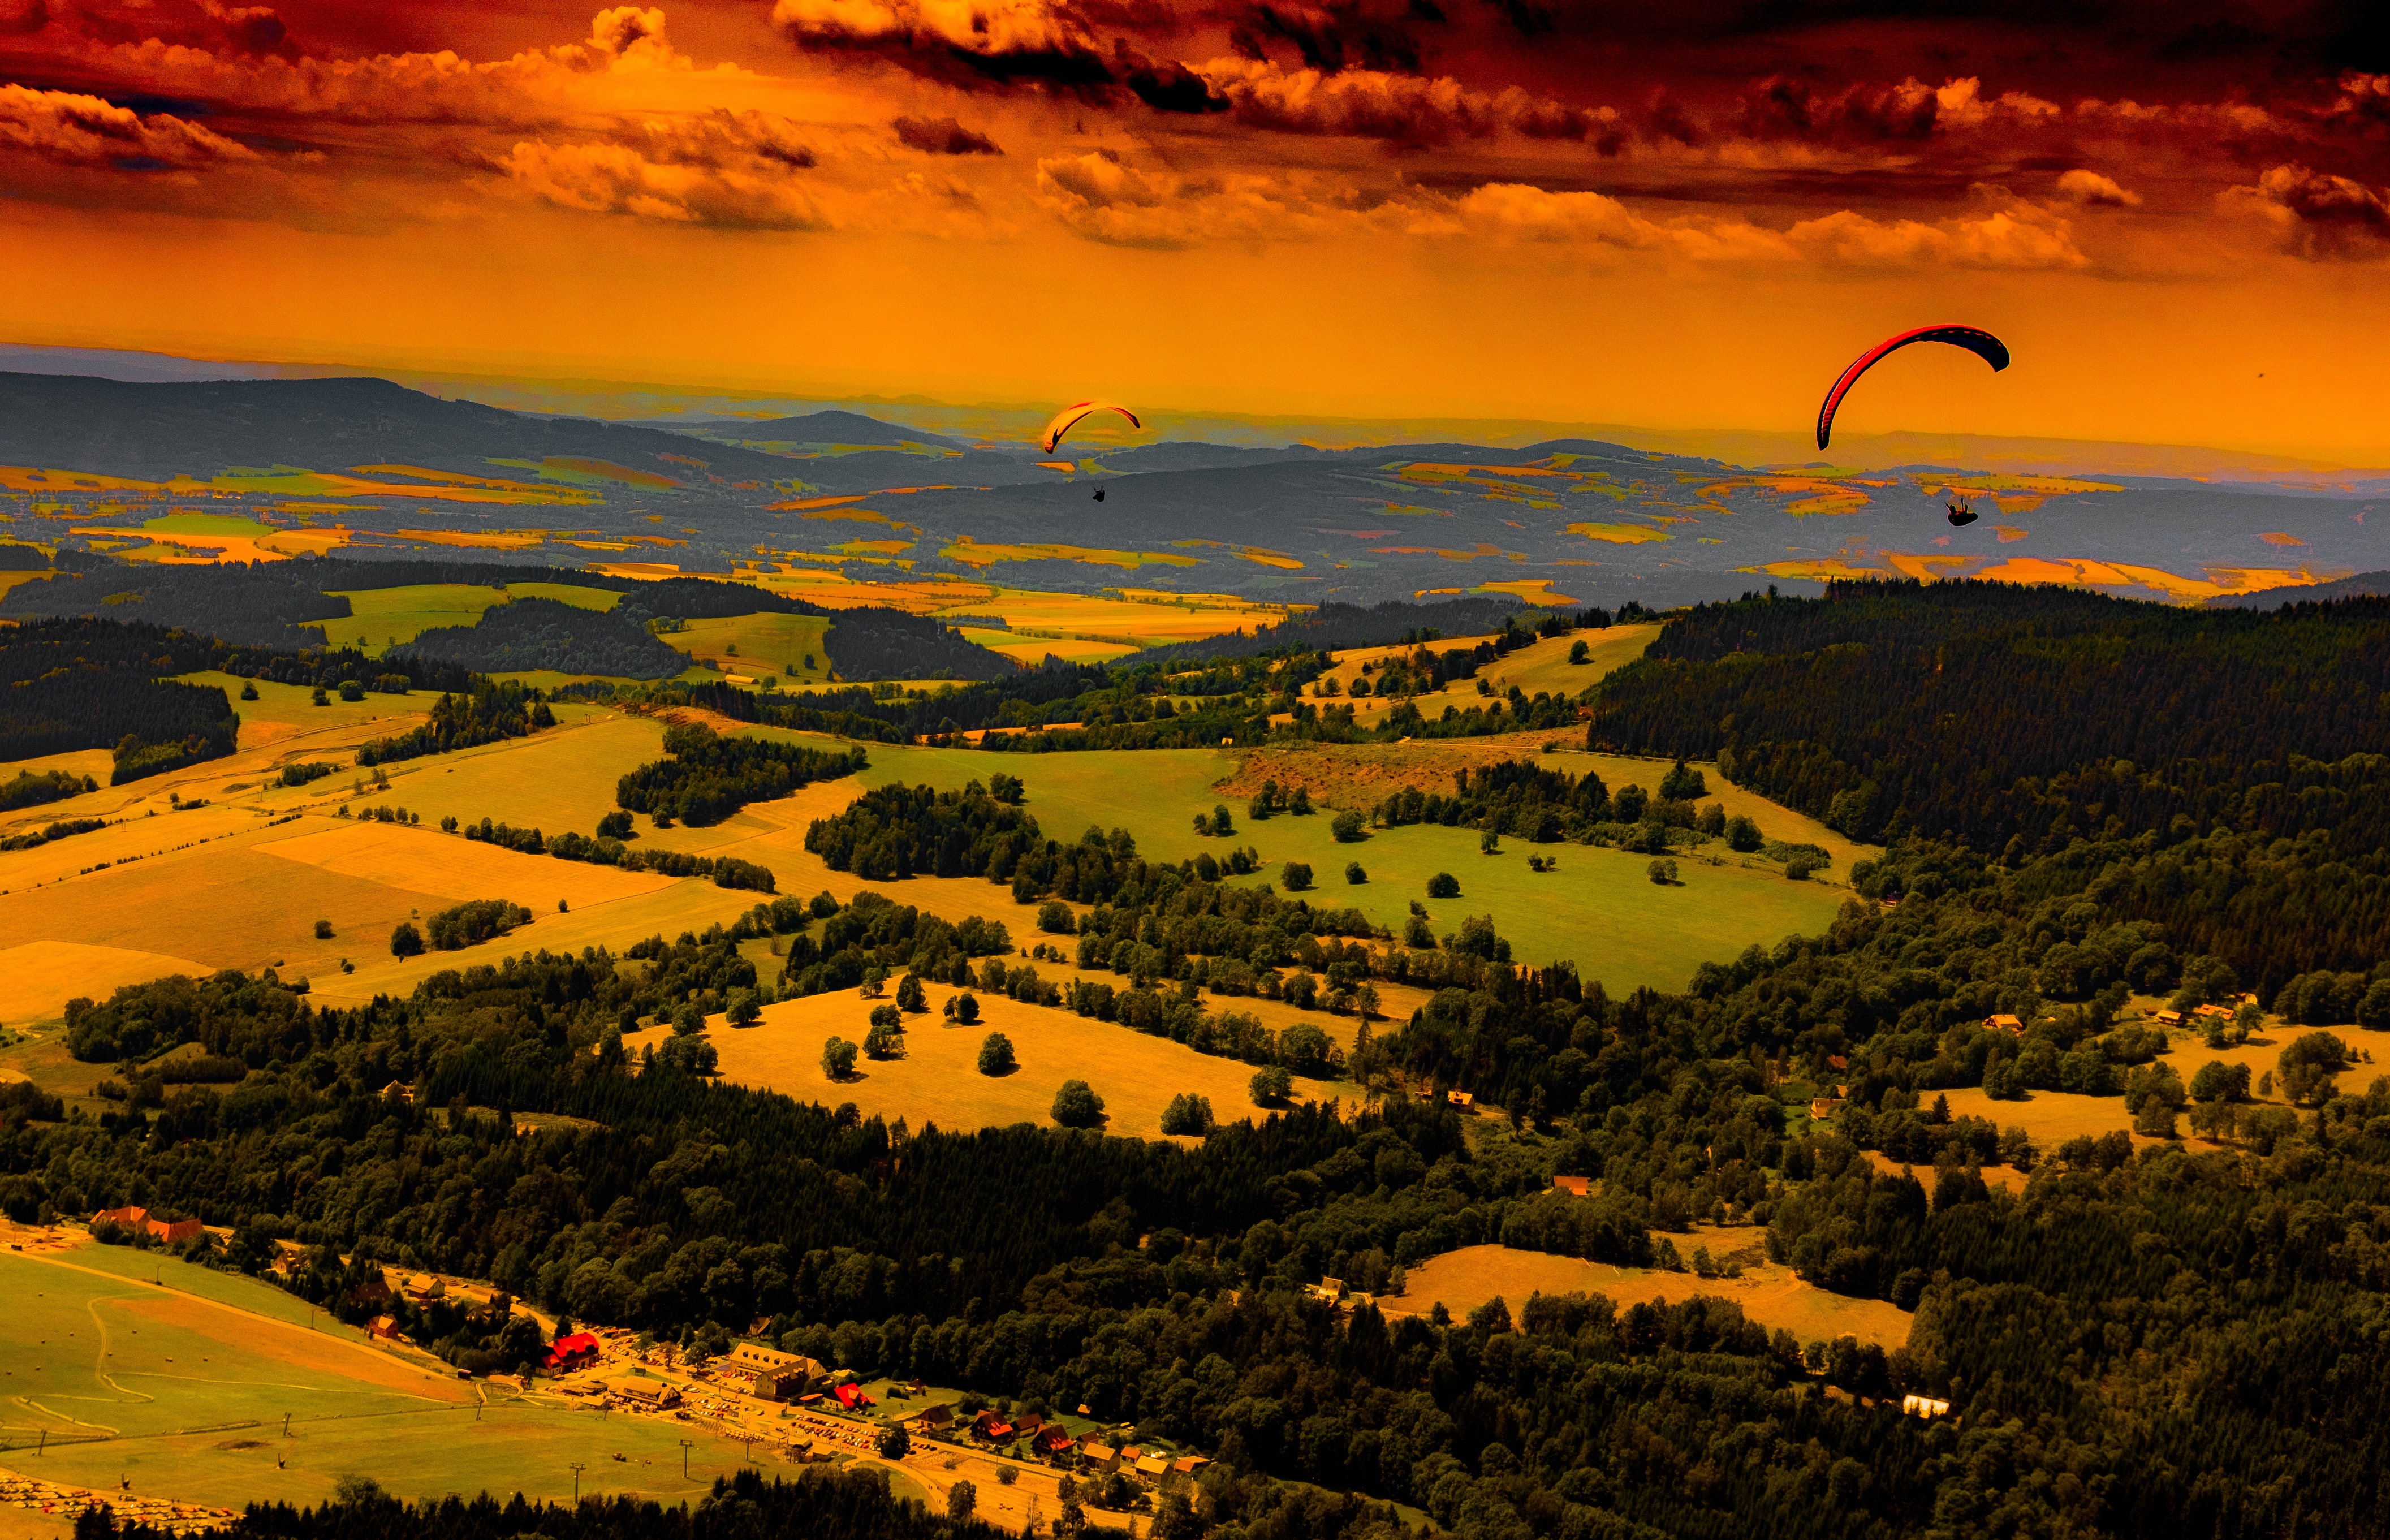
landscape, tree, horizon, mountain, cloud, sky, sunrise, sunset, field, morning, hill, dawn, dusk, evening, plain, afterglow, aerial photography